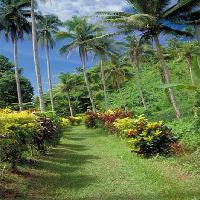
Weather: sun or clear